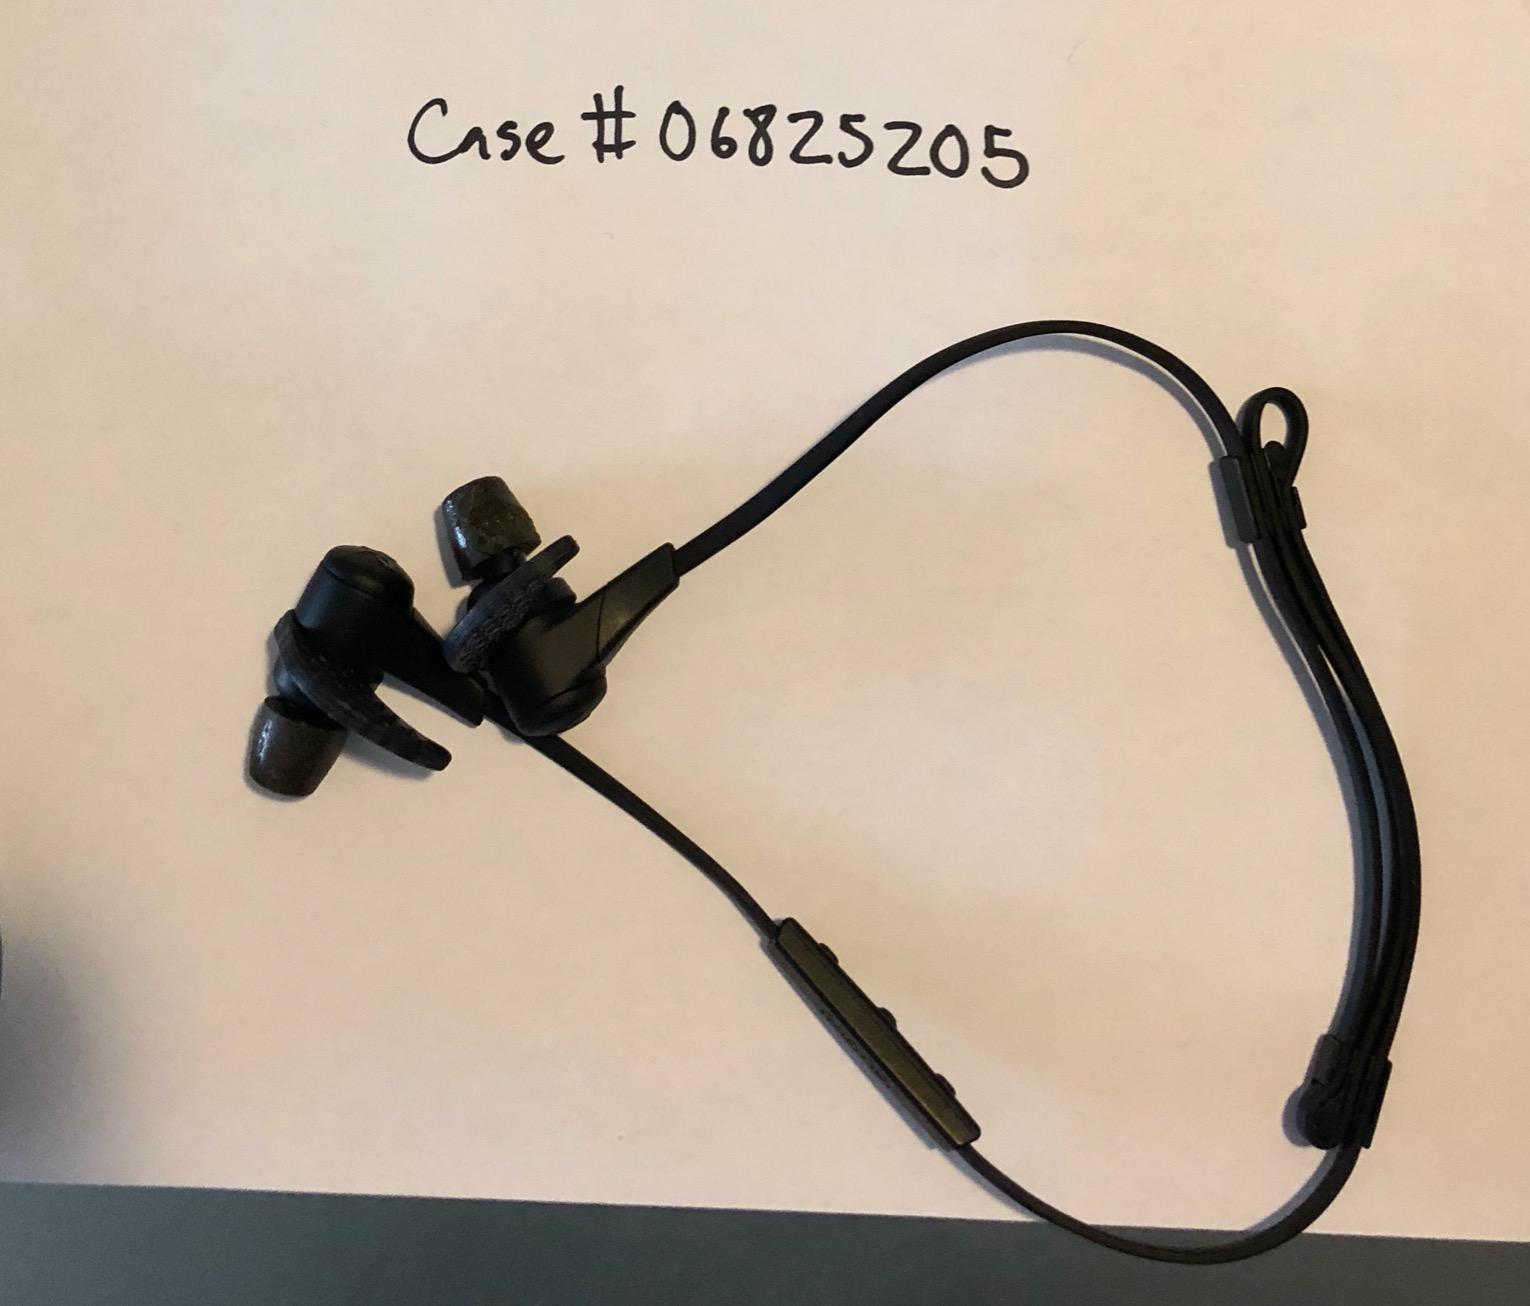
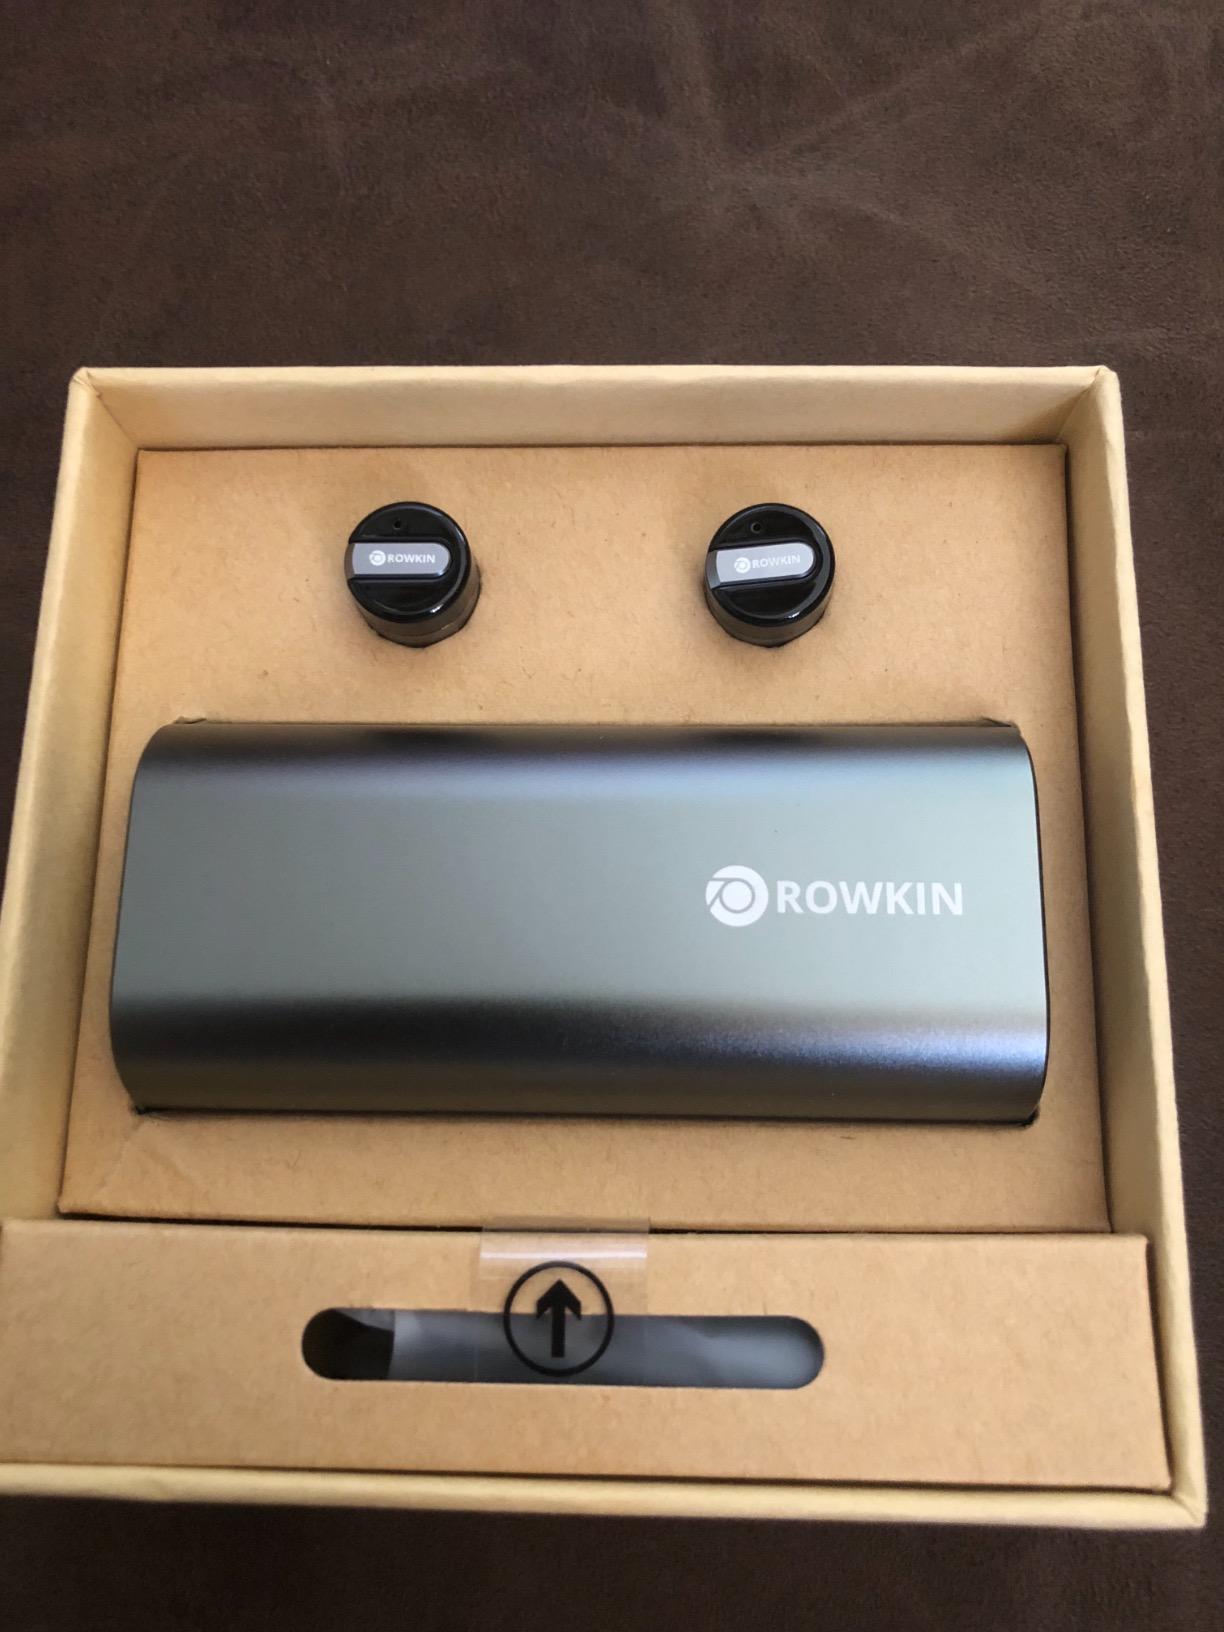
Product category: headphones
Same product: no